Shire of McIvor

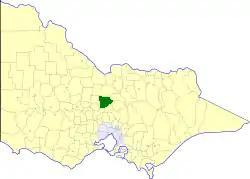
Location in Victoria

The Shire of McIvor was a local government area about north of Melbourne, the state capital of Victoria, Australia. The shire covered an area of , and existed from 1863 until 1994.